Indiana Hoosiers men's basketball

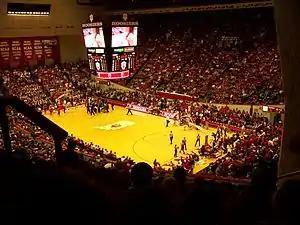
An interior view of Assembly Hall's Branch McCracken Court.

The Hoosiers currently play at Simon Skjodt Assembly Hall (pronounced like Scott). The 17,222-seat arena has been the home of the men's basketball team since 1972. The basketball floor is named Branch McCracken Court after the legendary Hoosier coach. The north end of the arena prominently displays the program's five national championship banners. Former head coach Bob Knight called the facility a "sacred place" for student fans and athletes. Basketball sportscaster Gus Johnson called Assembly Hall, "the Carnegie Hall of basketball."